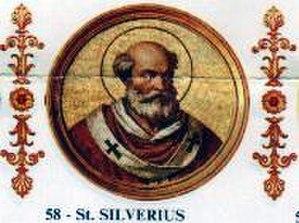
Silvère, qui fut pape de 536 à 537, est un saint des Églises chrétiennes célébré le 20 juin.